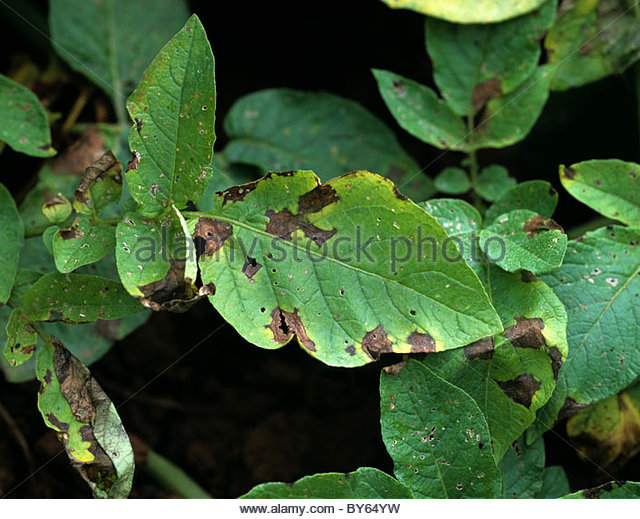
Labels: Potato leaf early blight, Potato leaf early blight, Potato leaf early blight, Potato leaf early blight, Potato leaf early blight, Potato leaf early blight